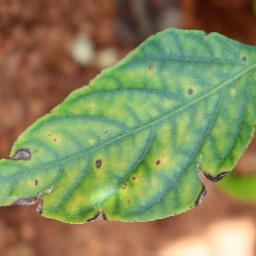
Label: nutritional